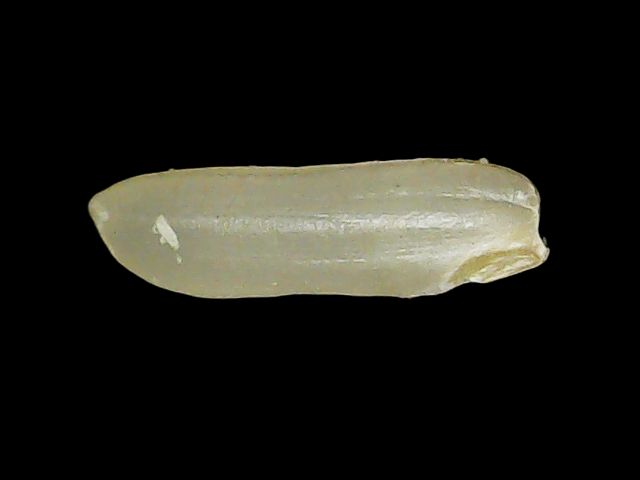
Rice variety: Binadhan26